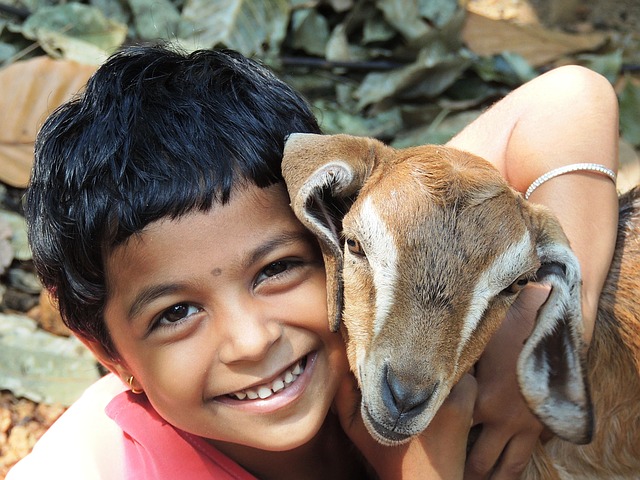
Label: sheep